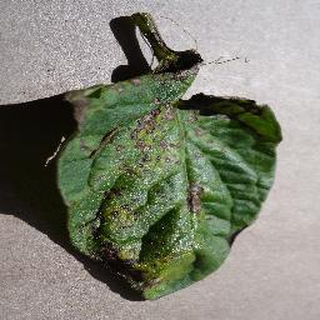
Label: tomato_early_blight